Lutheran Church – Missouri Synod

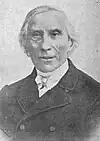
Old Lutheran free church leader Friedrich August Brünn sent about 235 men to serve as pastors in the Missouri Synod.

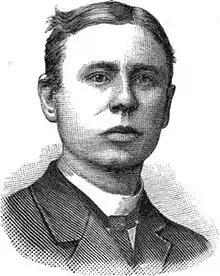
Franz Pieper, June 27, 1852 – June 3, 1931

In 1844 and 1845, these two groups (the Saxons and the Löhe men) as well as Wyneken and one of his assistants began discussing the possibility of forming a new, confessional Lutheran church body. As a result of the discussions, the Löhe missionaries and Wyneken and his assistant (F. W. Husmann) decided to leave their synods. Planning meetings were held in St. Louis in May 1846 and in Fort Wayne, Indiana, in July 1846. On April 26, 1847, twelve pastors representing fourteen German Lutheran congregations met in Chicago and officially founded the German Evangelical Lutheran Synod of Missouri, Ohio and Other States. Walther became the fledgling denomination's first president.